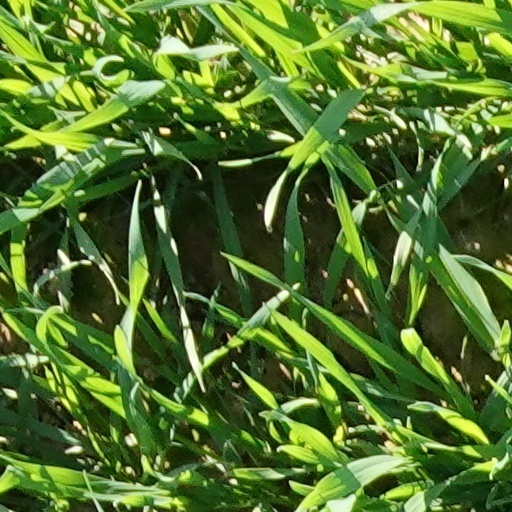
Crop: wheat